Cut steel jewellery

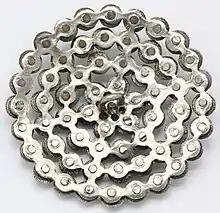
The back of a cut steel button

The basic design of cut steel jewellery is a thin metal baseplate onto which closely placed steel studs were riveted or scewed. The baseplate could be made from various metals such as brass, tin or silver alloys. Early cut steel consisted of individual steel studs that had been polished and inserted into metal frames. More complicated designs used multiple baseplates held together by small bits of metal. In the early 19th century the manufacturing process shifted towards using stamped strips in place of individual steel studs. The idea behind the design was that the polished steel faces would catch the light and sparkle in a similar way to the then highly fashionable diamonds.